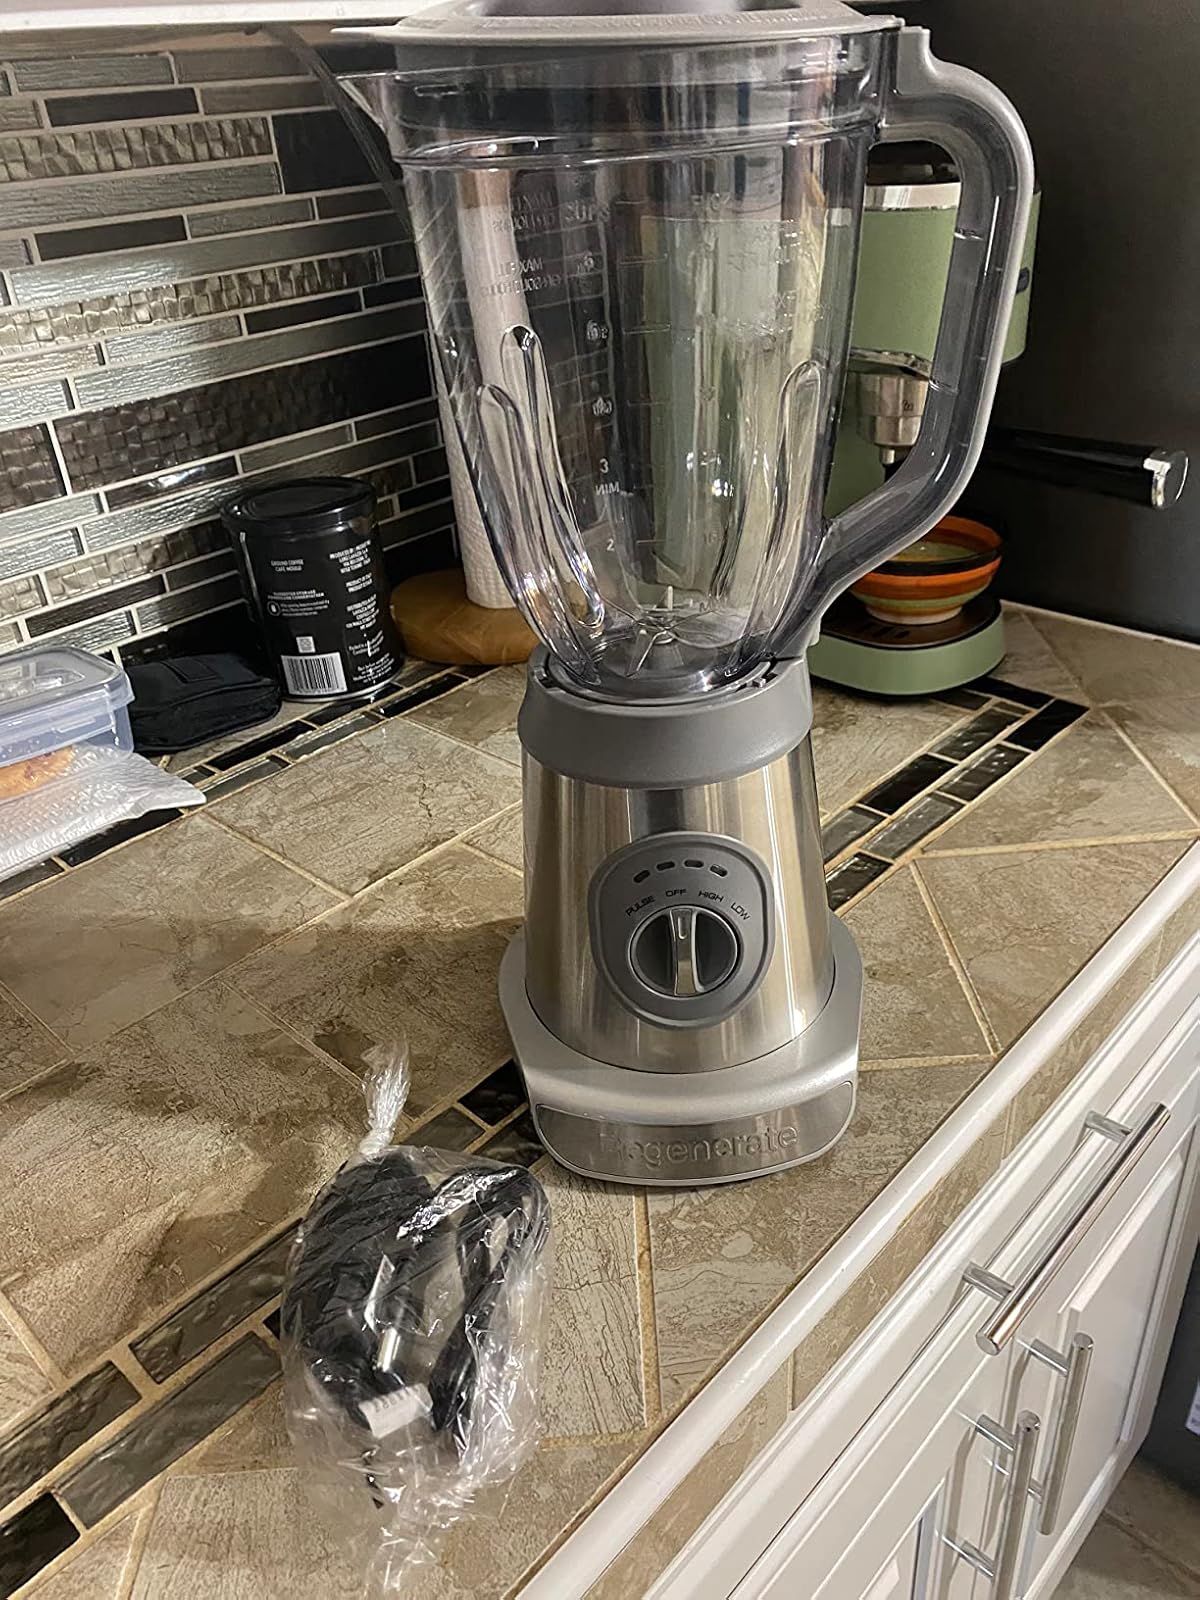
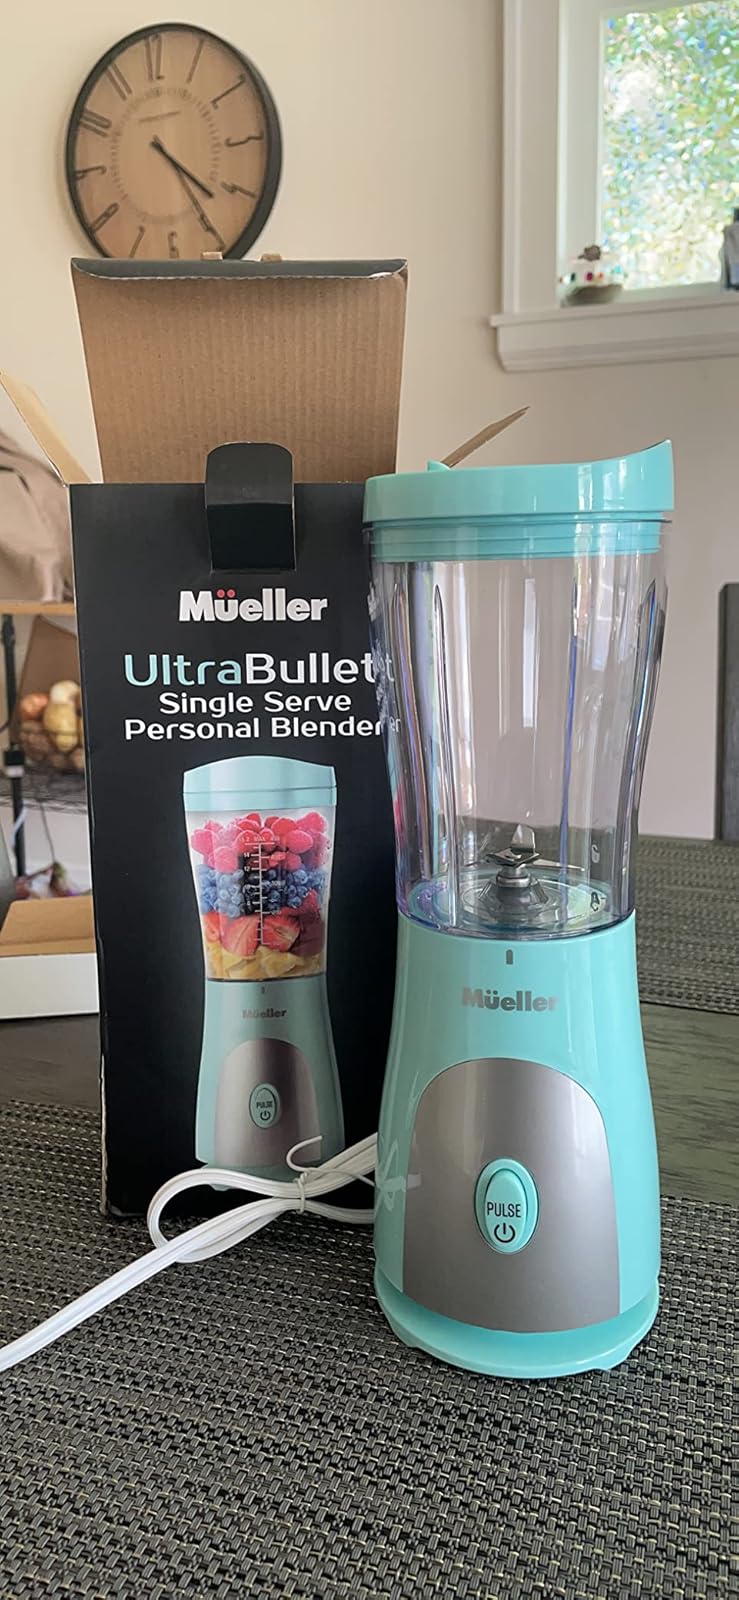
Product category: items_blender
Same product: no